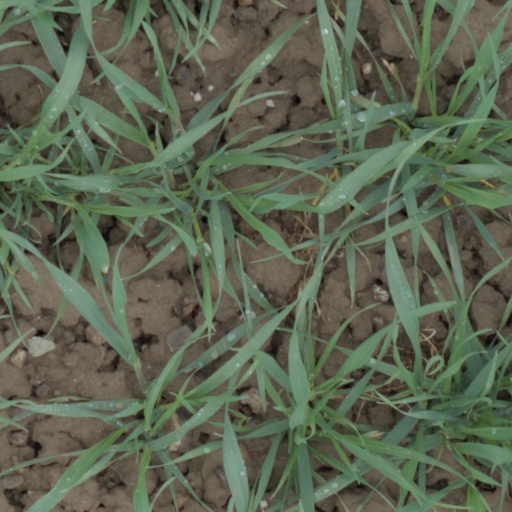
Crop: wheat